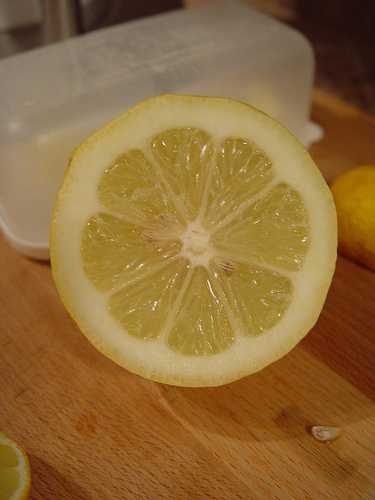
Label: Lemon